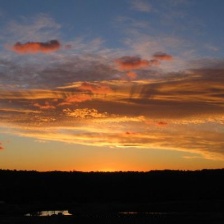
Cloud type: Altostratus